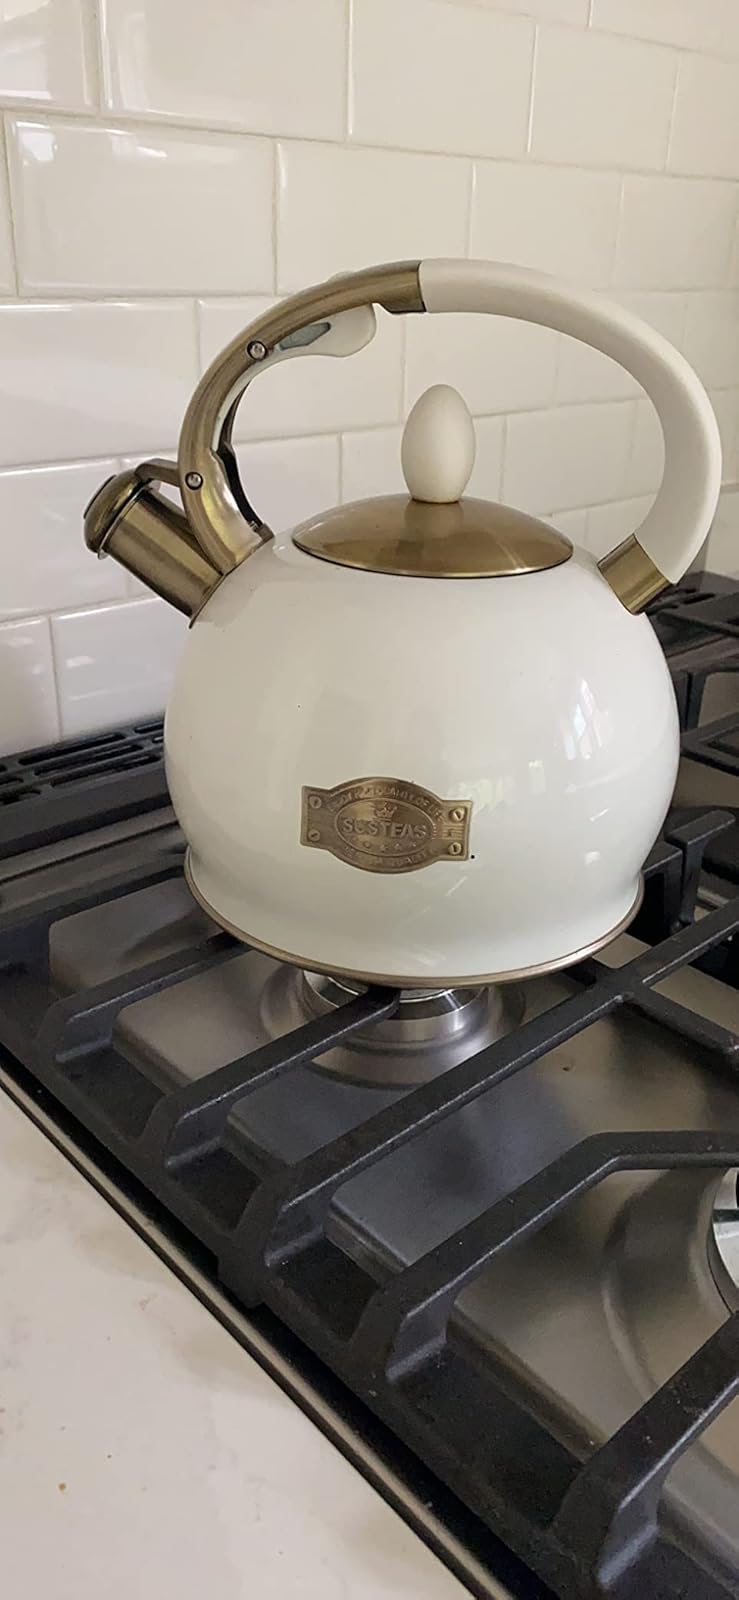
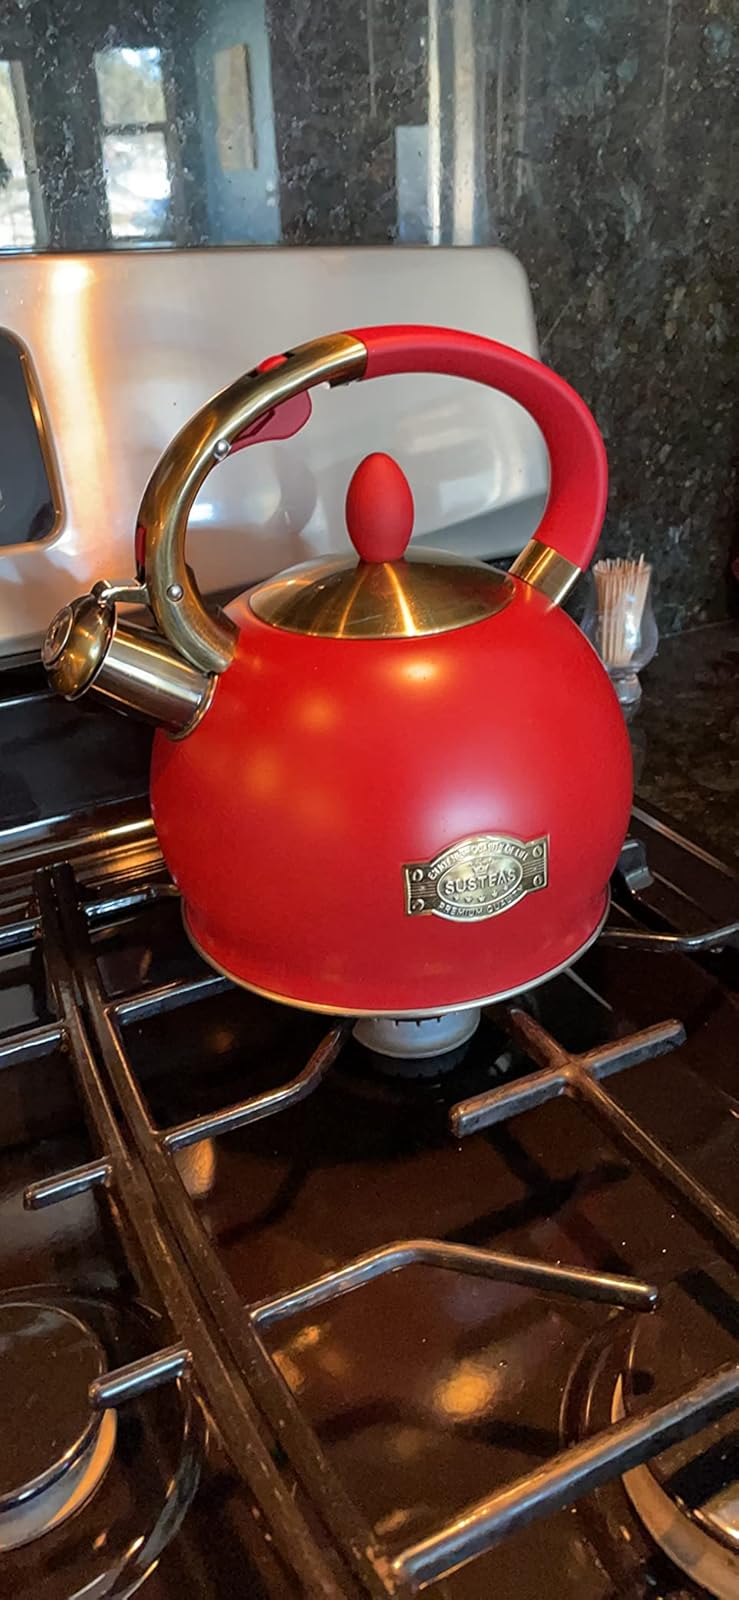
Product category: items_kettle
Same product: no